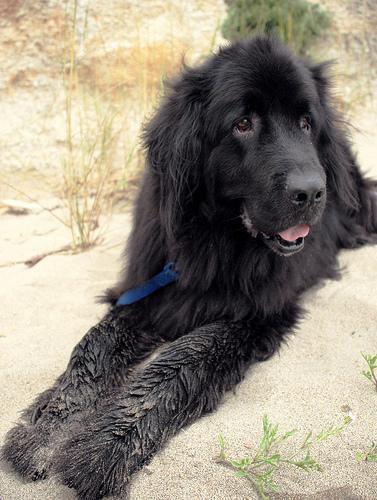
newfoundland